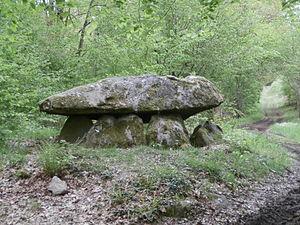
dolmen
Cet article présente la liste des sites mégalithiques de la Creuse, en France.
Le dolmen du Ponsat est situé à Saint-Georges-la-Pouge dans le département de la Creuse.
Cet article recense les monuments historiques de la Creuse, en France.